USS Farragut (DDG-99)

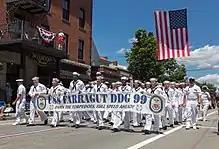
Crewmen of USS "Farragut" march in the 2017 Bristol Fourth of July Parade

USS "Farragut" (DDG-99) is an "Arleigh Burke-class" (Flight IIA) Aegis guided missile destroyer in the United States Navy. She is the fifth Navy ship named for Admiral David Farragut (1801–1870). "Farragut" keel was laid down on 9 January 2004 at the Bath Iron Works in Bath, Maine. She was christened on 23 July 2005, with Senator Susan Collins of Maine as her sponsor. "Farragut" was commissioned on 10 June 2006 in Mayport, Florida.